Hispanics and Latinos in California

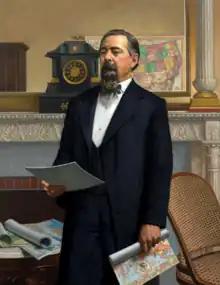
Romualdo Pacheco, the only Hispanic Governor of California since the American Conquest of California.

California became part of the Spanish trading route, but was not well explored due to its remoteness from Europe and challenging terrain. In the 1700s, it was claimed by Spain which divided California into two parts, Baja California and Alta California, as provinces of New Spain (Mexico). Baja or lower California consisted of the Baja Peninsula and terminated roughly at San Diego, California where Alta California started. After the establishment of Missions in Alta California after 1769, the Spanish treated Baja California and Alta California as a single administrative unit, part of the Viceroyalty of New Spain, with Monterey, California, as its capital.